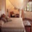
Label: bed